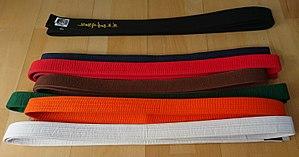
Le tangsudo, « la Voie de la Main de Chine », est un art martial coréen traditionnel.